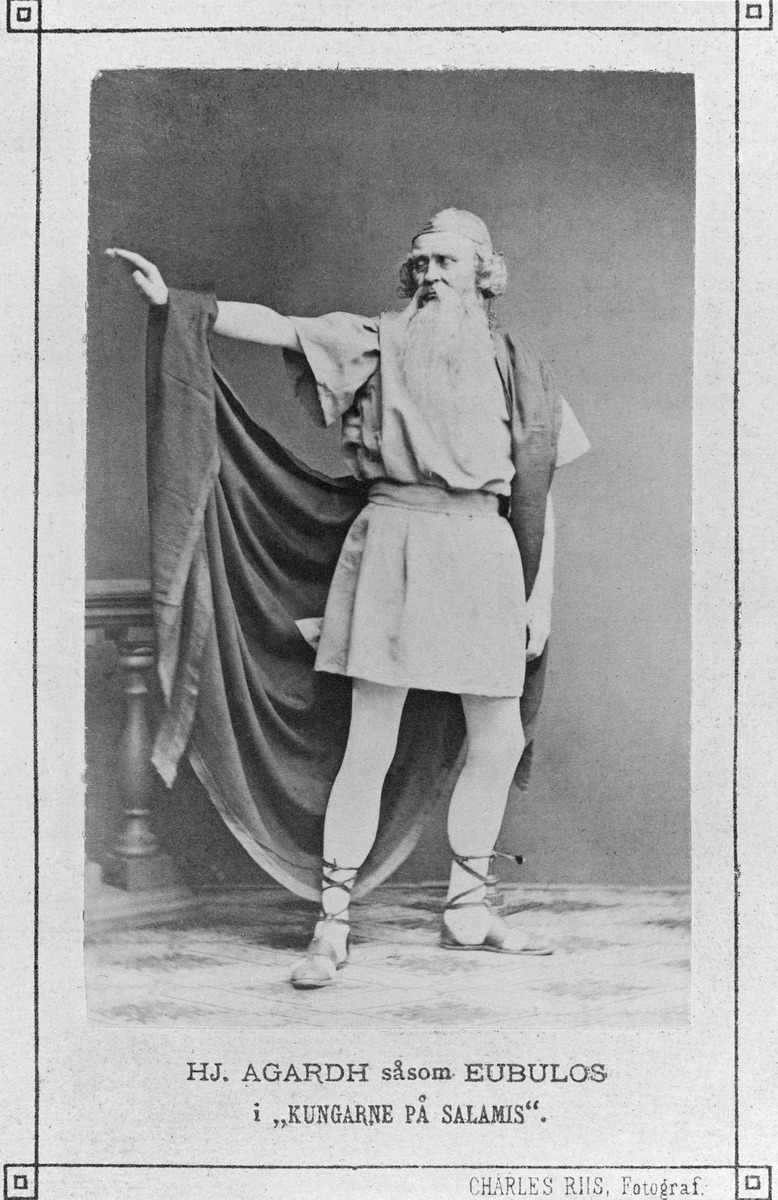
Agardh Hjalmar, näyttelijä
sisällön kuvaus: Agardh Hjalmar, näyttelijä. Nya Teaternin näytelmässä Kungarne på

Salamis

roolissa Eubulos mustavalkoinen
Kuvaaja: Riis, Charles, valokuvaaja
Ajankohta: kuvausaika 1873
Aiheet: Agardh, Hjalmar, Nya Teatern, näyttelijät, näytelmät, näyttämöpuvut